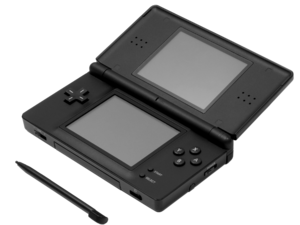
Cet article dresse la liste des jeux vidéo ayant été vendus dans le monde à plus d'un million d'exemplaires sur les différentes plateformes existantes.